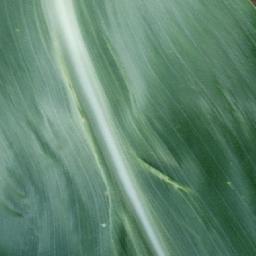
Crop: corn
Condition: (maize)_healthy